Glass harp

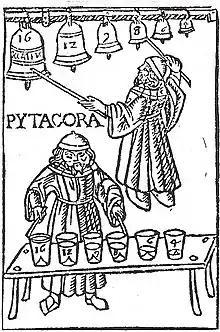
1492 Italian illustration of a person playing a glass harp

Musical glasses were documented in Persia in the 14th century. The glass harp was created in 1741 by Irishman Richard Pockrich, who is known as the first virtuoso of the musical glasses. Pockrich called his instrument the "angelic organ" and it was played with sticks, rather than by rubbing the glasses with a moistened finger. It was reported in 1760 that, "Pockrich played Handel's "Water Music" on the glasses." His successful concert career was brought to a premature end by a fire in which both the inventor and instrument perished in 1759.